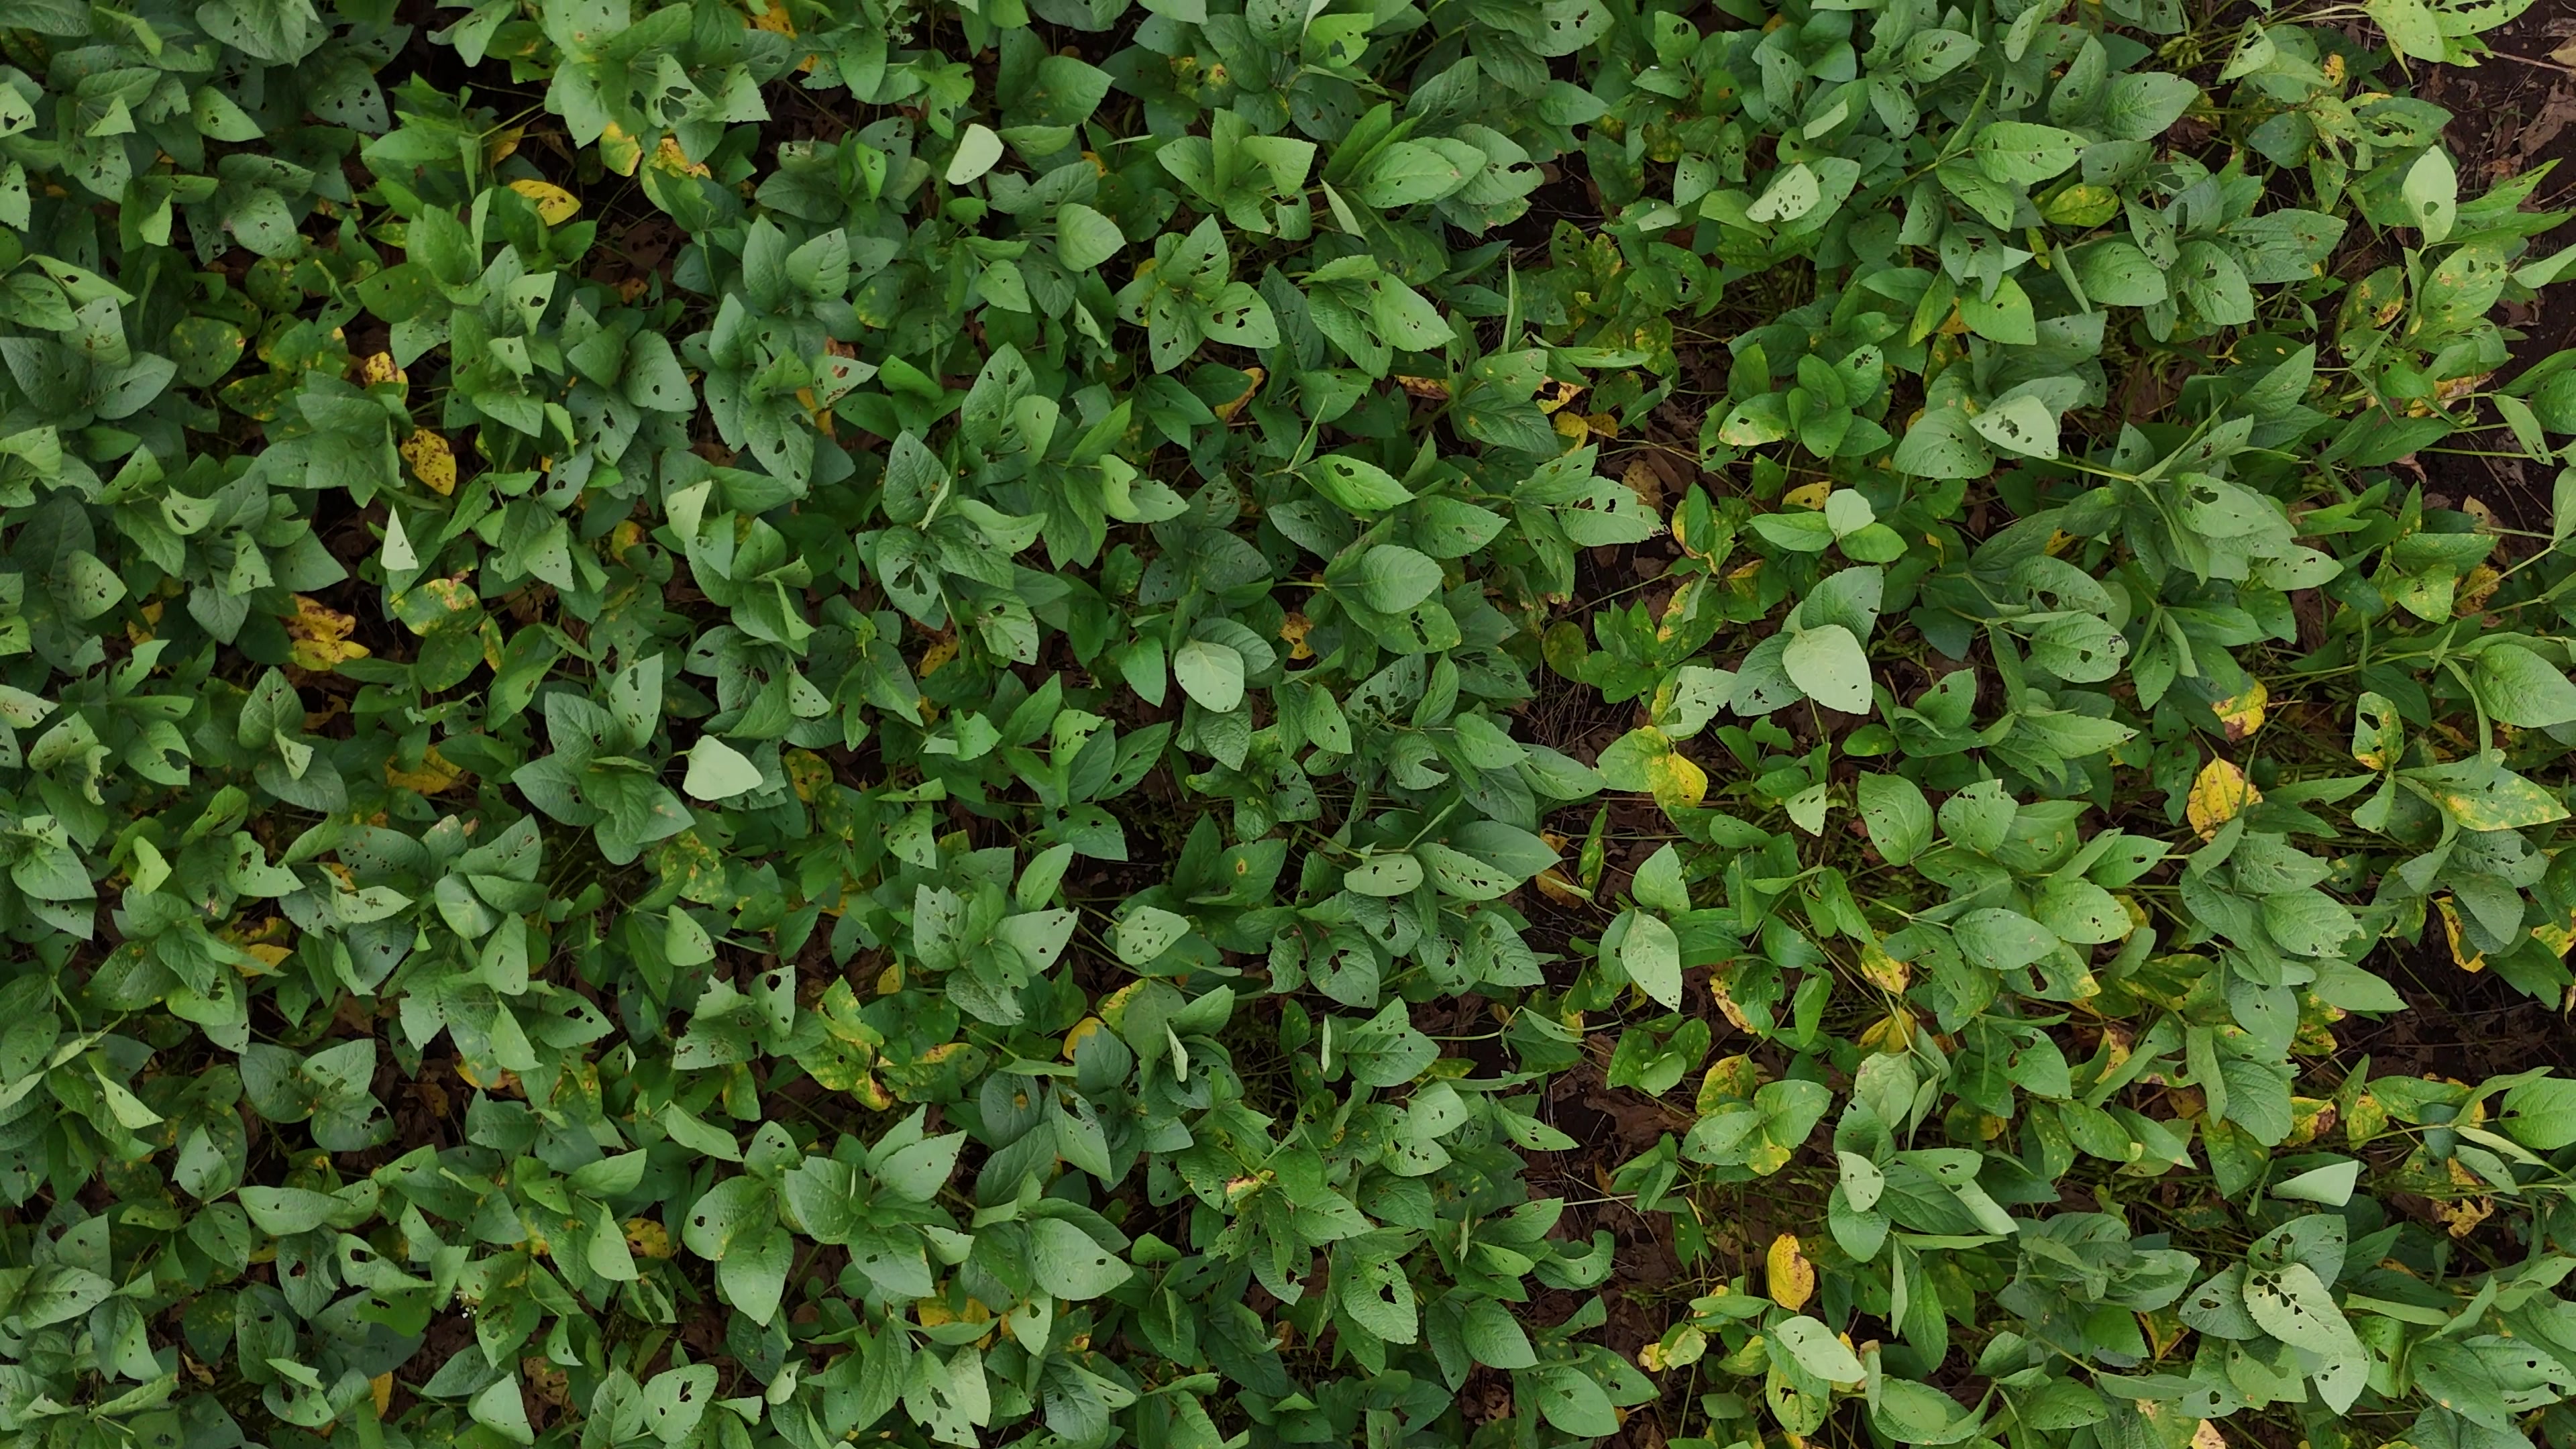
Label: Rust